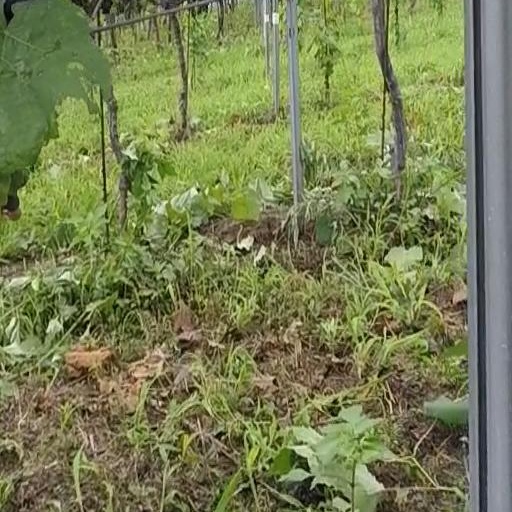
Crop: grape